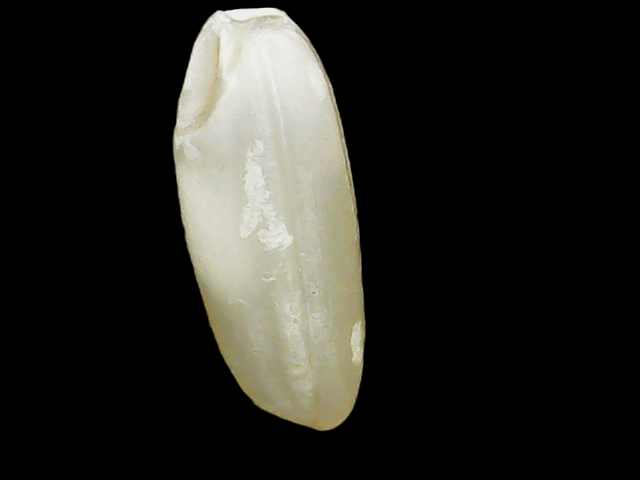
Rice variety: Binadhan23